Armidale-class patrol boat

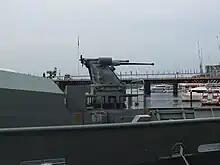
The main gun aboard HMAS "Armidale"

The main armament of the "Armidale" class is a Rafael Typhoon stabilised gun mount fitted with an M242 Bushmaster autocannon. This cannon has a rate of fire of 200 rounds per minute, and is controlled remotely from the bridge. Two machine guns are also carried.